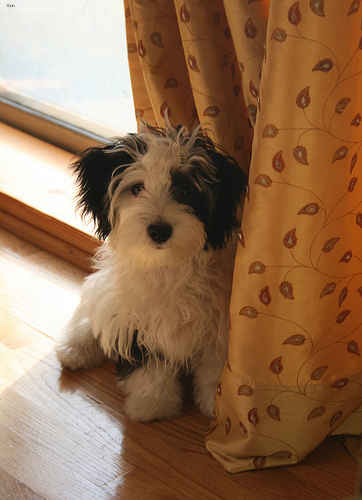
Animal: dog
Breed: havanese